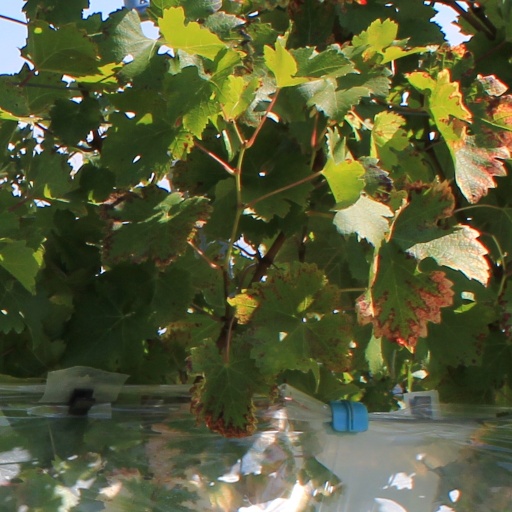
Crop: grape